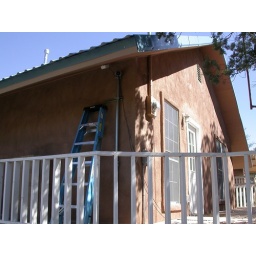
Ultimeter outdoor temperature and humidity sensors. View is to the SE. Sensor is the small white box near the top of the ladder.